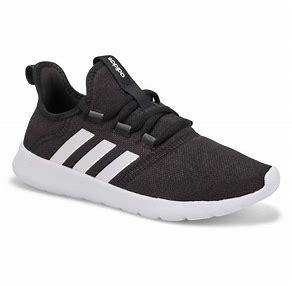
Brand: Adidas
Model: Cloudfoam Pure 2